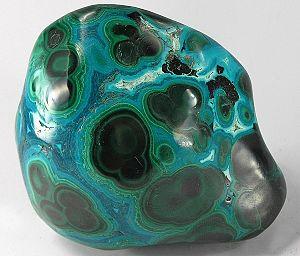
L'Union minière du Haut Katanga était un groupe industriel minier belge établi au Katanga, dans l'actuelle République démocratique du Congo.